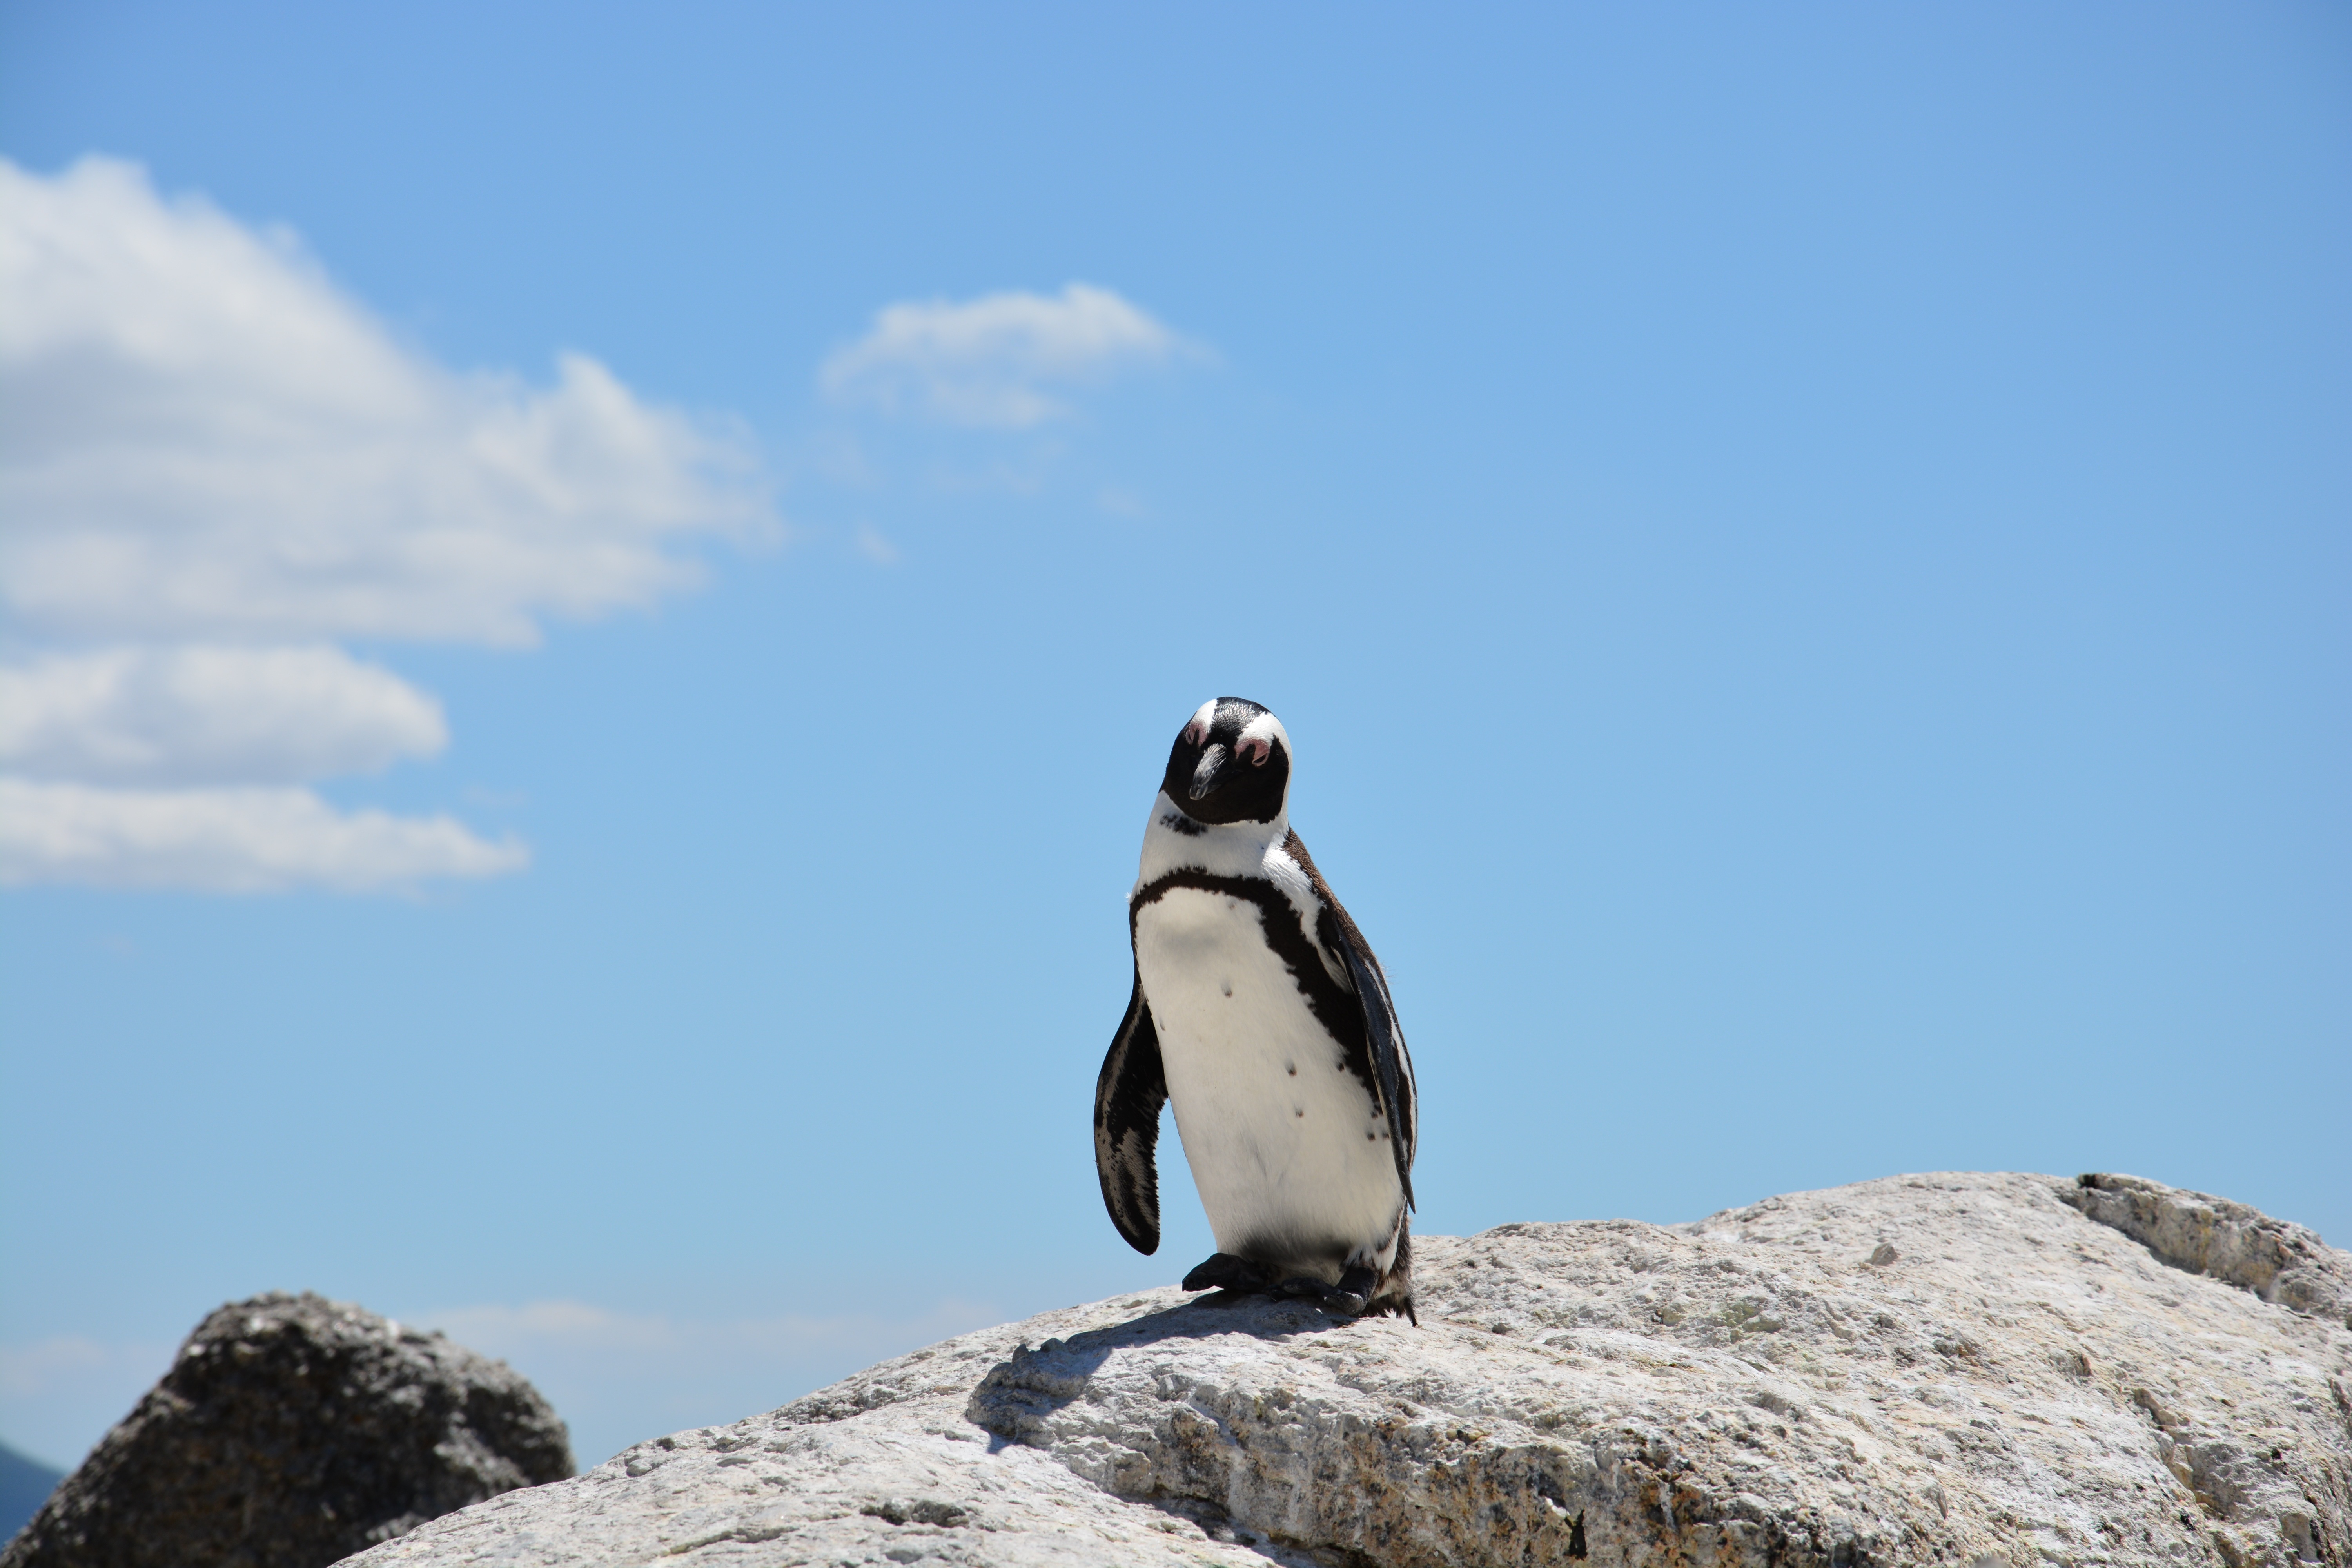
beach, water, rock, bird, blue, fauna, penguin, vertebrate, booked, south africa, flightless bird